Frederick Evans (hydrographer)

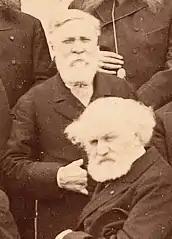
Evans (top) and Pierre Janssen at the International Meridian Conference

He was invested as a Companion of the Order of the Bath in May 1873, and promoted to Knight Commander of the same order in the 1881 Birthday Honours. He was vice-president of the Royal Geographical Society from 1879 to 1881, and president of the geographical section of the British Association in 1876. After resigning the post of hydrographer, Evans was appointed one of the British delegates to the International Meridian Conference held at Washington, D.C., in 1885, to fix a prime meridian and universal day.